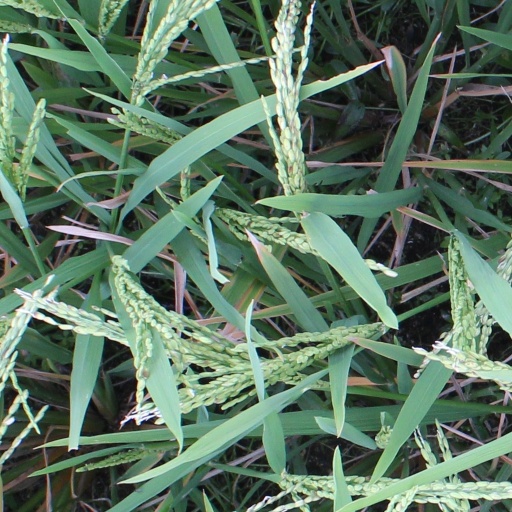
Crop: rice